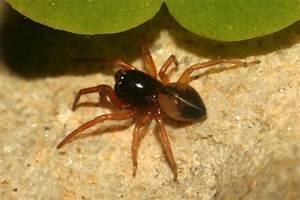
spider